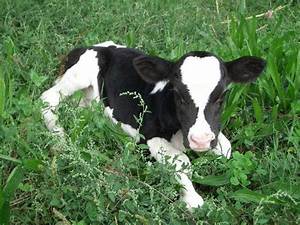
Label: cow